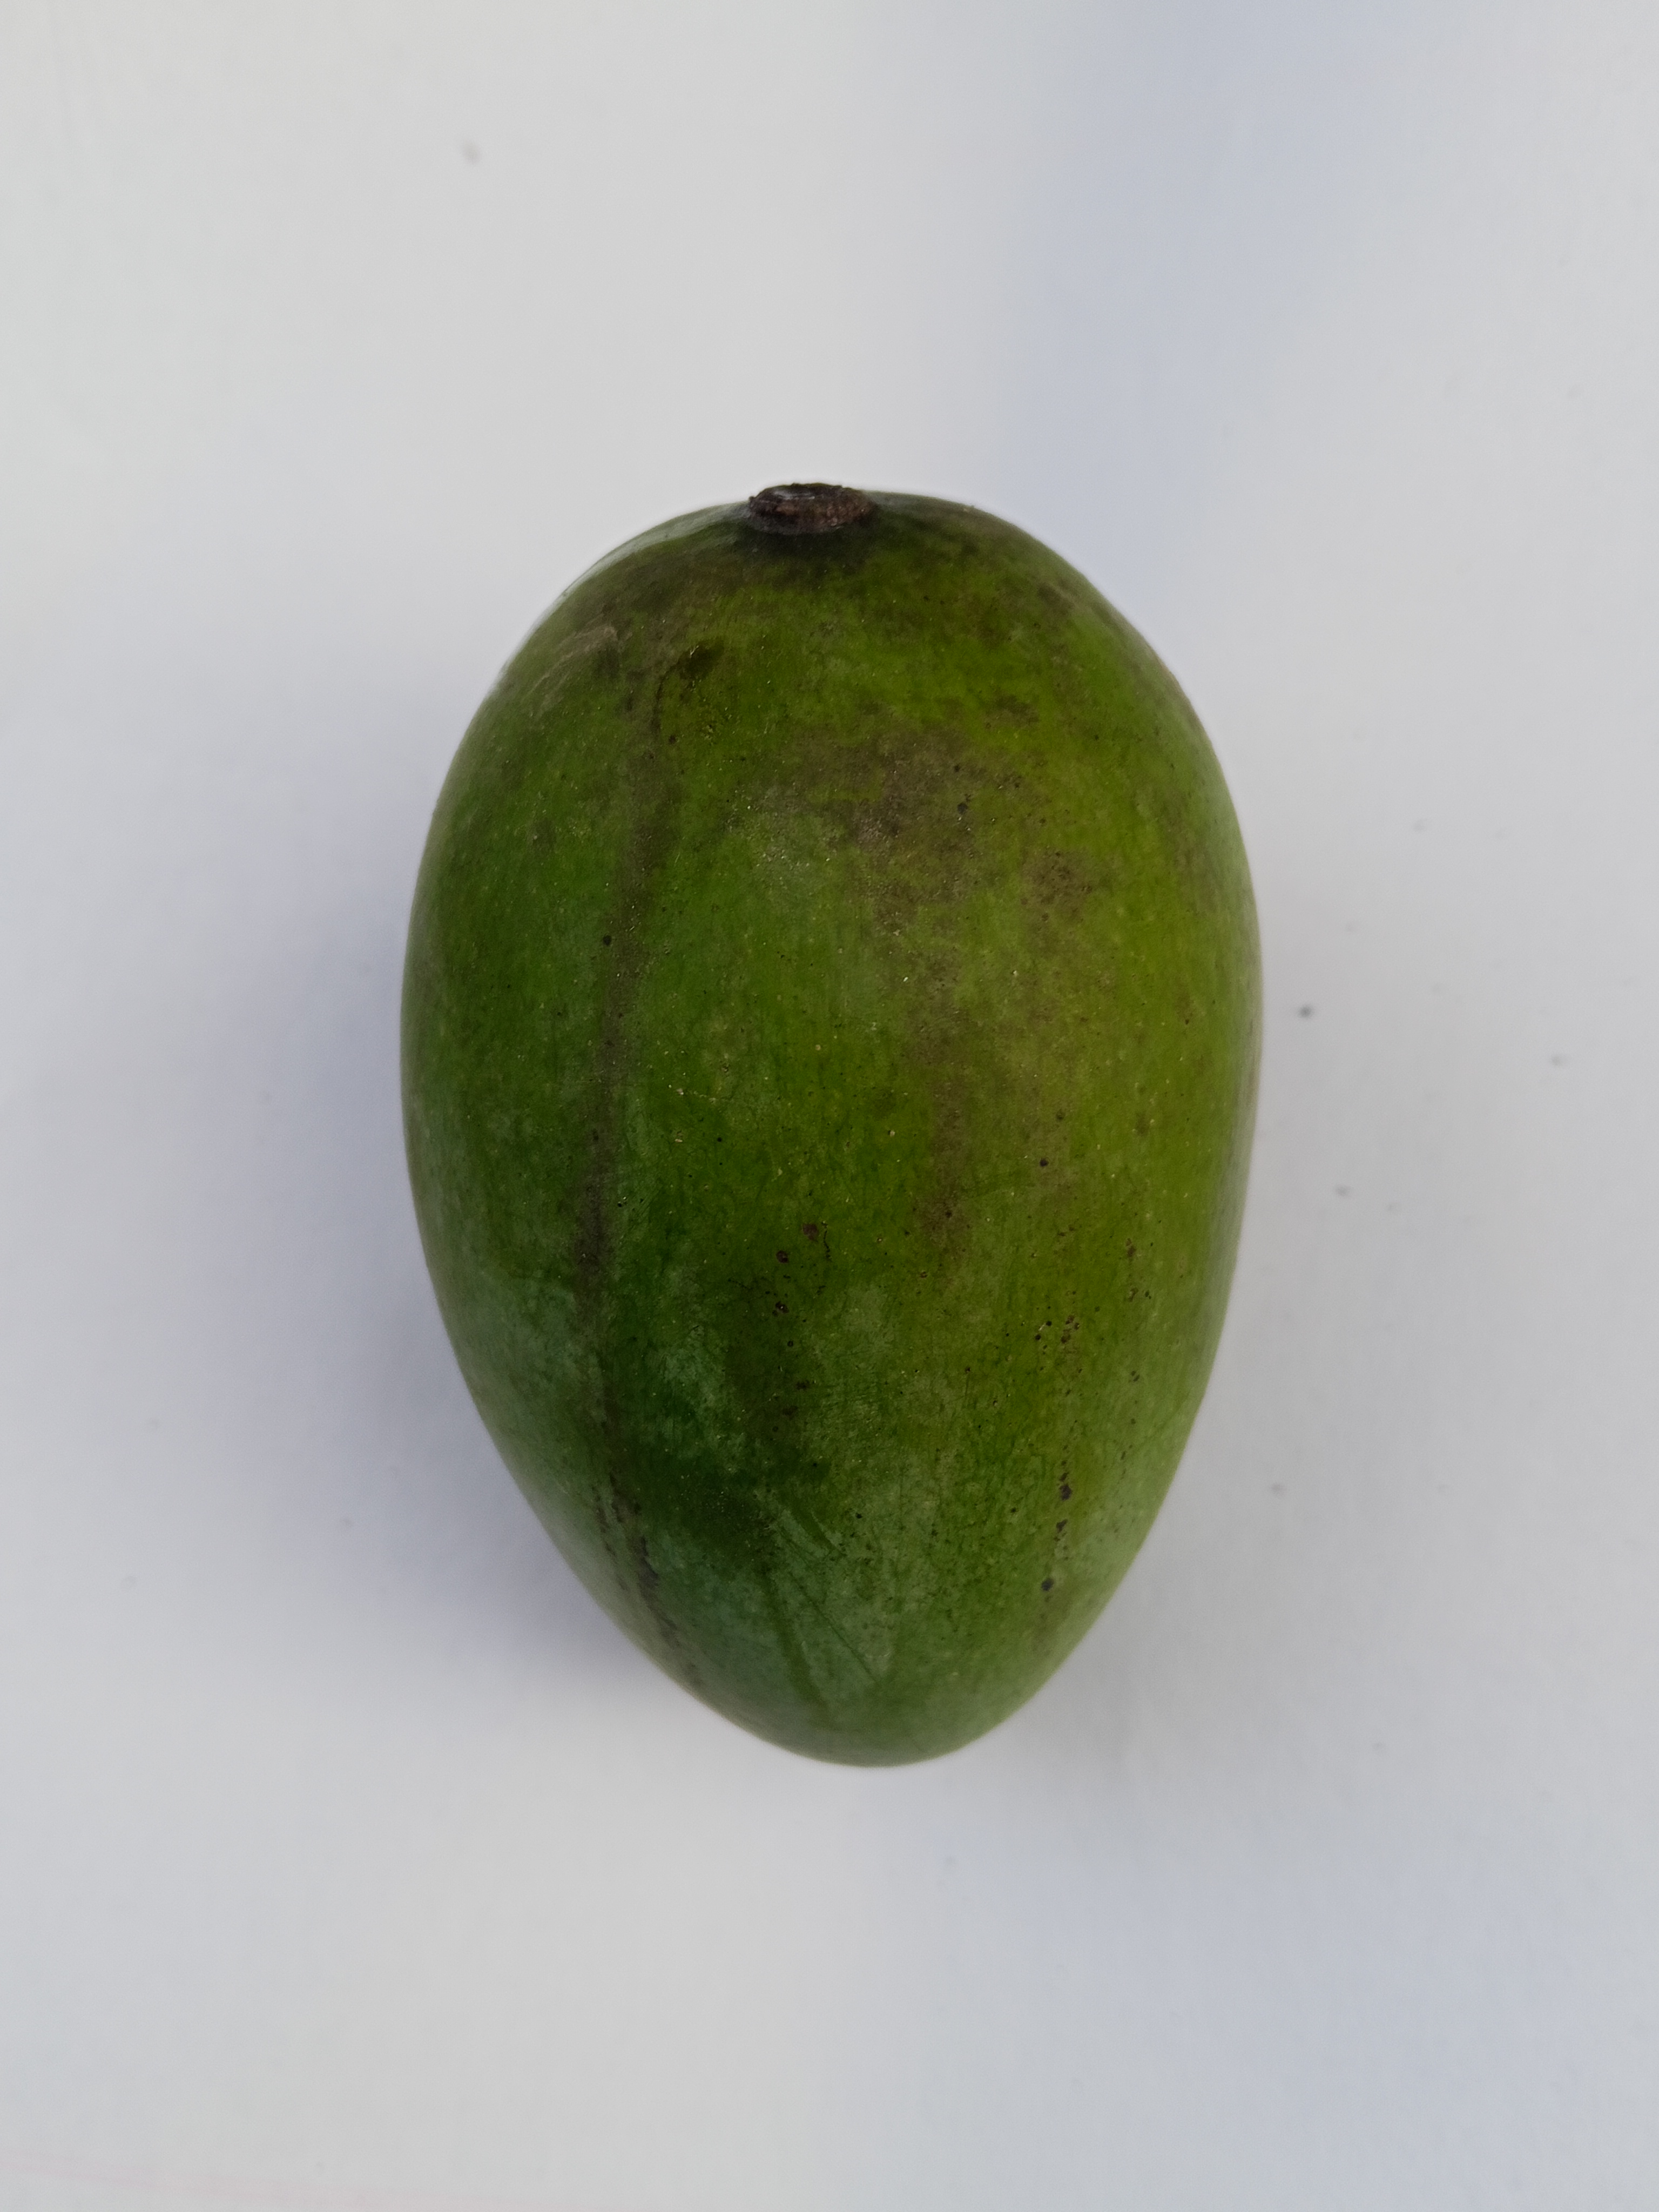
Mango variety: Amrapali